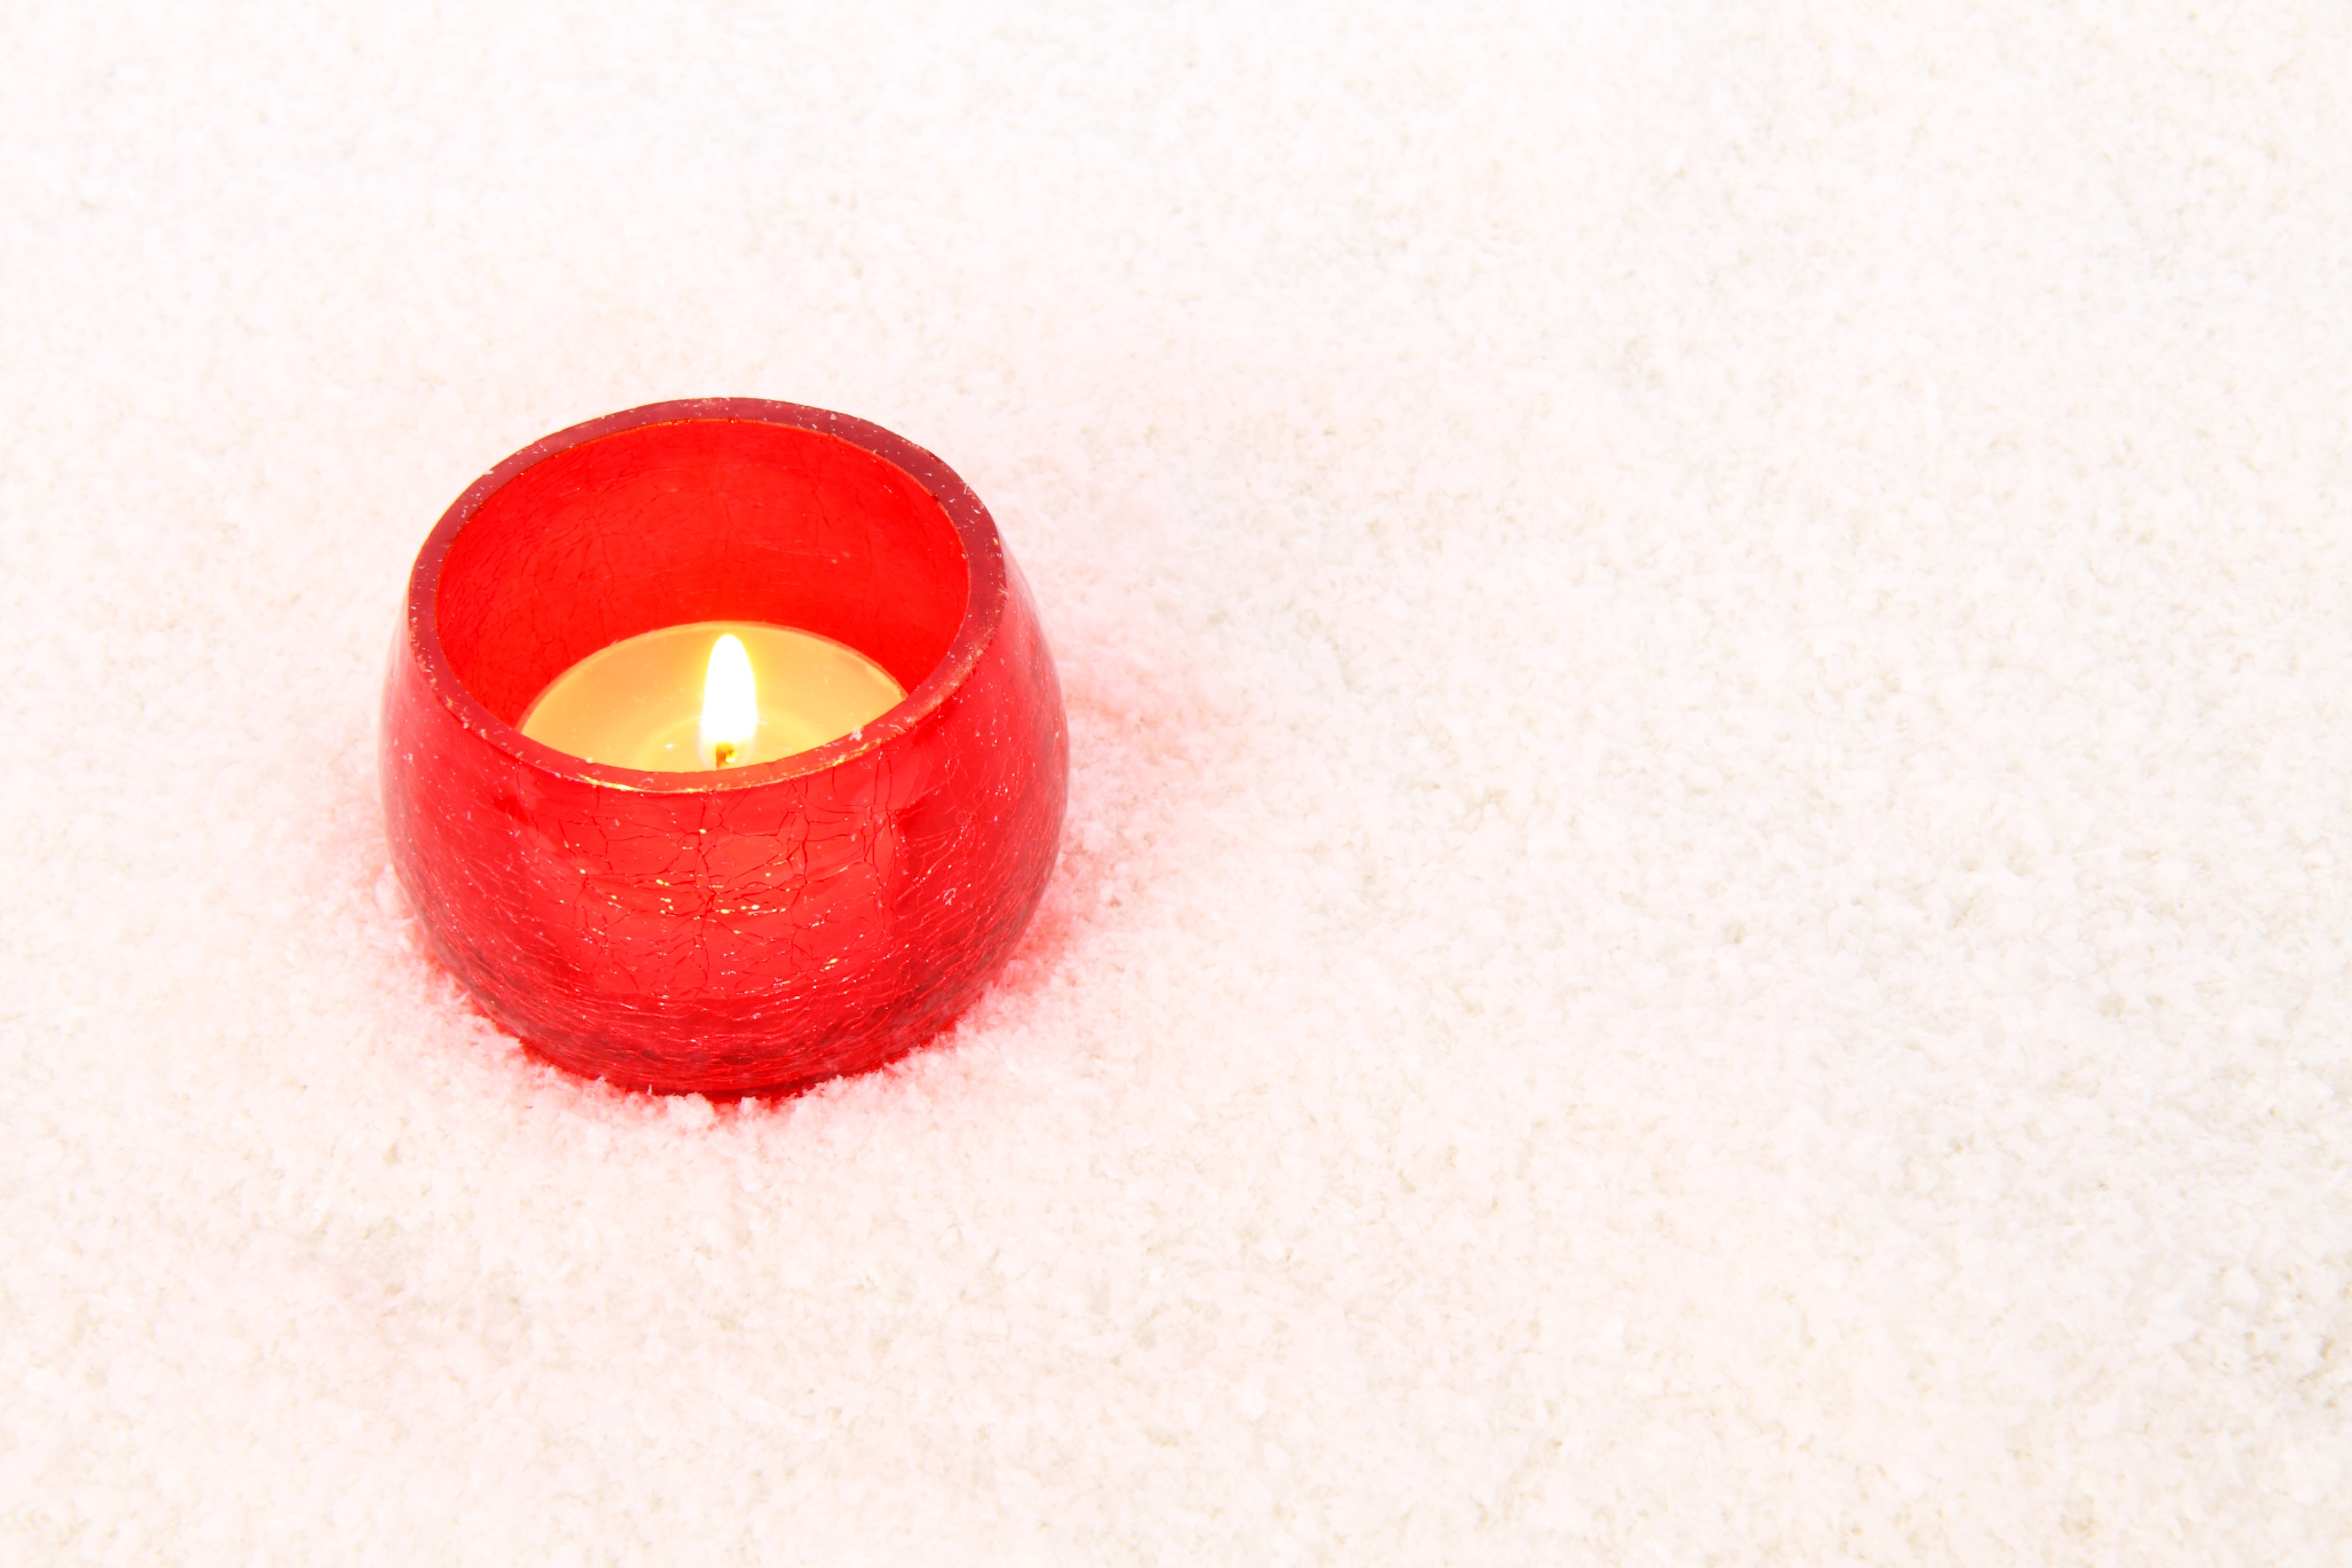
hand, snow, winter, light, white, warm, glass, celebration, heart, decoration, finger, red, holiday, flame, fire, candle, christmas, lighting, jewellery, burning, xmas, snowflakes, fashion accessory